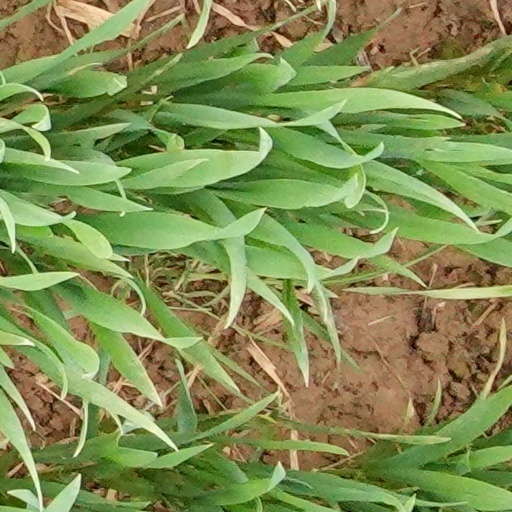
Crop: wheat